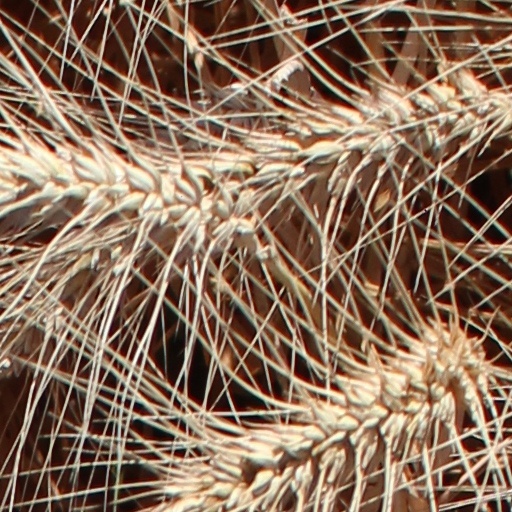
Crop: wheat